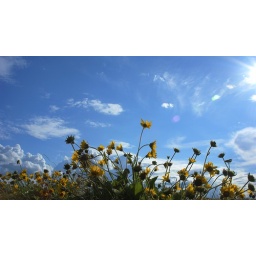
Wild flowers in the sky